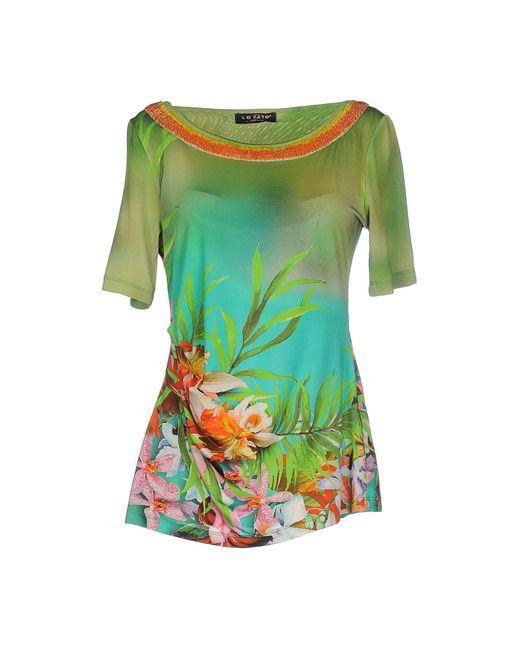
Blumenoberteil mit Rundhalsausschnitt für Frauen